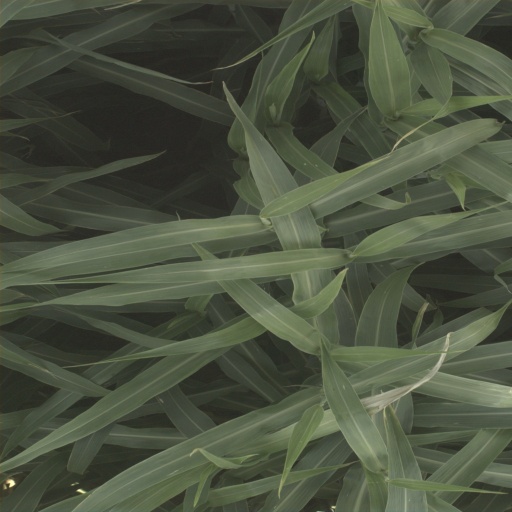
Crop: sorghum